Masculinity

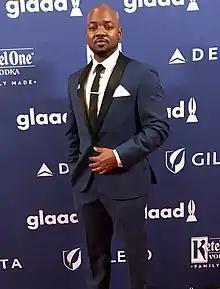
Photo of Smith at 2018 GLAAD Media Awards in NYC

In the "Soft Heroes" series, French artist Thomas Liu Le Lann questions concepts of post-heroic masculinity. These fabric figures refer to transhuman bodies beyond heteronormativity and question conventional notions of strength and agency. The Austrian literary scientist Rebecca Heinrich, her research interests include homosexuality and masculinities in the literary discourse of the 20th and 21st centuries, HIV/AIDS as a theme and motif, hero narratives, literary mediation, performative poetry and literature in the Anthropocene, describes the "Soft Heroes" as "es", as the trans-human beings are on the edge of formlessness and refuse to be assigned a gender.